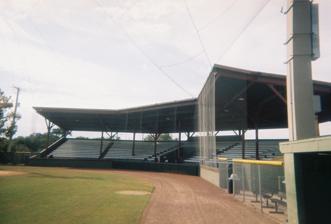
Building: Henley Field
Country: United States of America
Year built: 1925
Henley Field Full name Athletic Park (1925–1942) Clare "Doc" Henley Ball Park (1942–present) Location 1125 North Florida Avenue, Lakeland, Florida 33805-4645 Owner Lakeland Parks and Recreation Department (Pending sale to Florida Southern College) Operator Lakeland Parks and Recreation Department Capacity 1,000 Field size Left – 325 ft Left center – 365 ft Center – 405 ft Right center - 385 ft Right – 330 ft Surface Grass Construction Built 1922 Opened March 17, 1925 Renovated 2002 Construction cost $ Tenants Lakeland Highlanders ( FSL ) (1923–1926) Cleveland Indians ( AL ) (1923–1927) Detroit Tigers ( AL ) (1934–1942, 1946–1965) Lakeland Pilots ( FIL ) (1946-1950, 1952) Lakeland Patriots ( FIL ) (1951) Lakeland Pilots ( FSL ) (1953-1955) Lakeland Indians ( FSL ) (1960) Lakeland Giants ( FSL ) (1962) Lakeland Tigers ( FSL ) (1963-1964, 2002) Florida Southern College Moccasins ( SSC ) (1960s-present) Lakeland Flying Tigers ( FSL ) (2016) United States historic place Henley Field U.S. National Register of Historic Places Show map of Florida Show map of the United States Location Lakeland , Polk County , Florida Coordinates 28°3′24″N 81°57′23″W / 28.05667°N 81.95639°W / 28.05667; -81.95639 Built 1925 Architectural style Mission / Spanish Revival NRHP reference No. 97000458 Added to NRHP May 23, 1997 Henley Field is a historic site in Lakeland , Florida . Built in 1922, it is located at 1125 North Florida Avenue . Clare Henley, for whom the park was named in 1942, encouraged its construction in an effort to persuade a professional baseball team to train there. On May 23, 1997, it was added to the U.S. National Register of Historic Places . Henley Field is located adjacent to Bryant Stadium , a football stadium. Henley Field was used as the home ballpark of the fictional Class D Tampico Stogies in the 1987 HBO movie Long Gone which starred William Petersen and Virginia Madsen . During the film the stadium was known as Smythe Field. Panorama of Henley Field The ballpark was renovated prior to the 2002 season at a cost of $250,000. Henley was renovated to enable the Lakeland Tigers to play at the historic ballpark during the 2002 season. while their home field, Joker Marchant Stadium (which is also the current spring training home of the Detroit Tigers), was renovated during the 2002 season. On September 2, 2015, the City of Lakeland announced it would sell Henley Field for $1 million to United Methodist Church -affiliated Florida Southern College , whose baseball team have used the park for the past 55 years. References